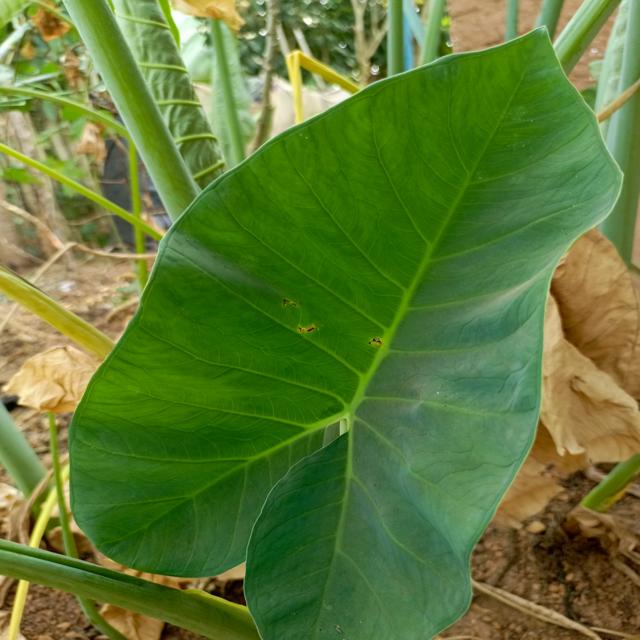
Label: Early_Blight